Damon Hill

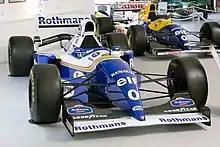
Hill's FW16 (1994) and FW15C (1993); he is one of only two drivers to have carried the number "0" in the history of the F1 World Championship, and the only one to have carried it twice.

When Mansell's teammate Riccardo Patrese left Williams to drive for Benetton in , Hill was unexpectedly promoted to the race team alongside triple World Champion Alain Prost ahead of more experienced candidates such as Martin Brundle and Mika Häkkinen. Traditionally, the reigning driver's World Champion carried the number "1" on his car and his teammate took the number "2". Because Mansell, the 1992 champion, was not racing in Formula One in 1993, Williams as Constructors' Champion were given numbers "0" and "2". As the junior partner to Prost, Hill took "0", the second man in Formula One history to do so, after Jody Scheckter in 1973.